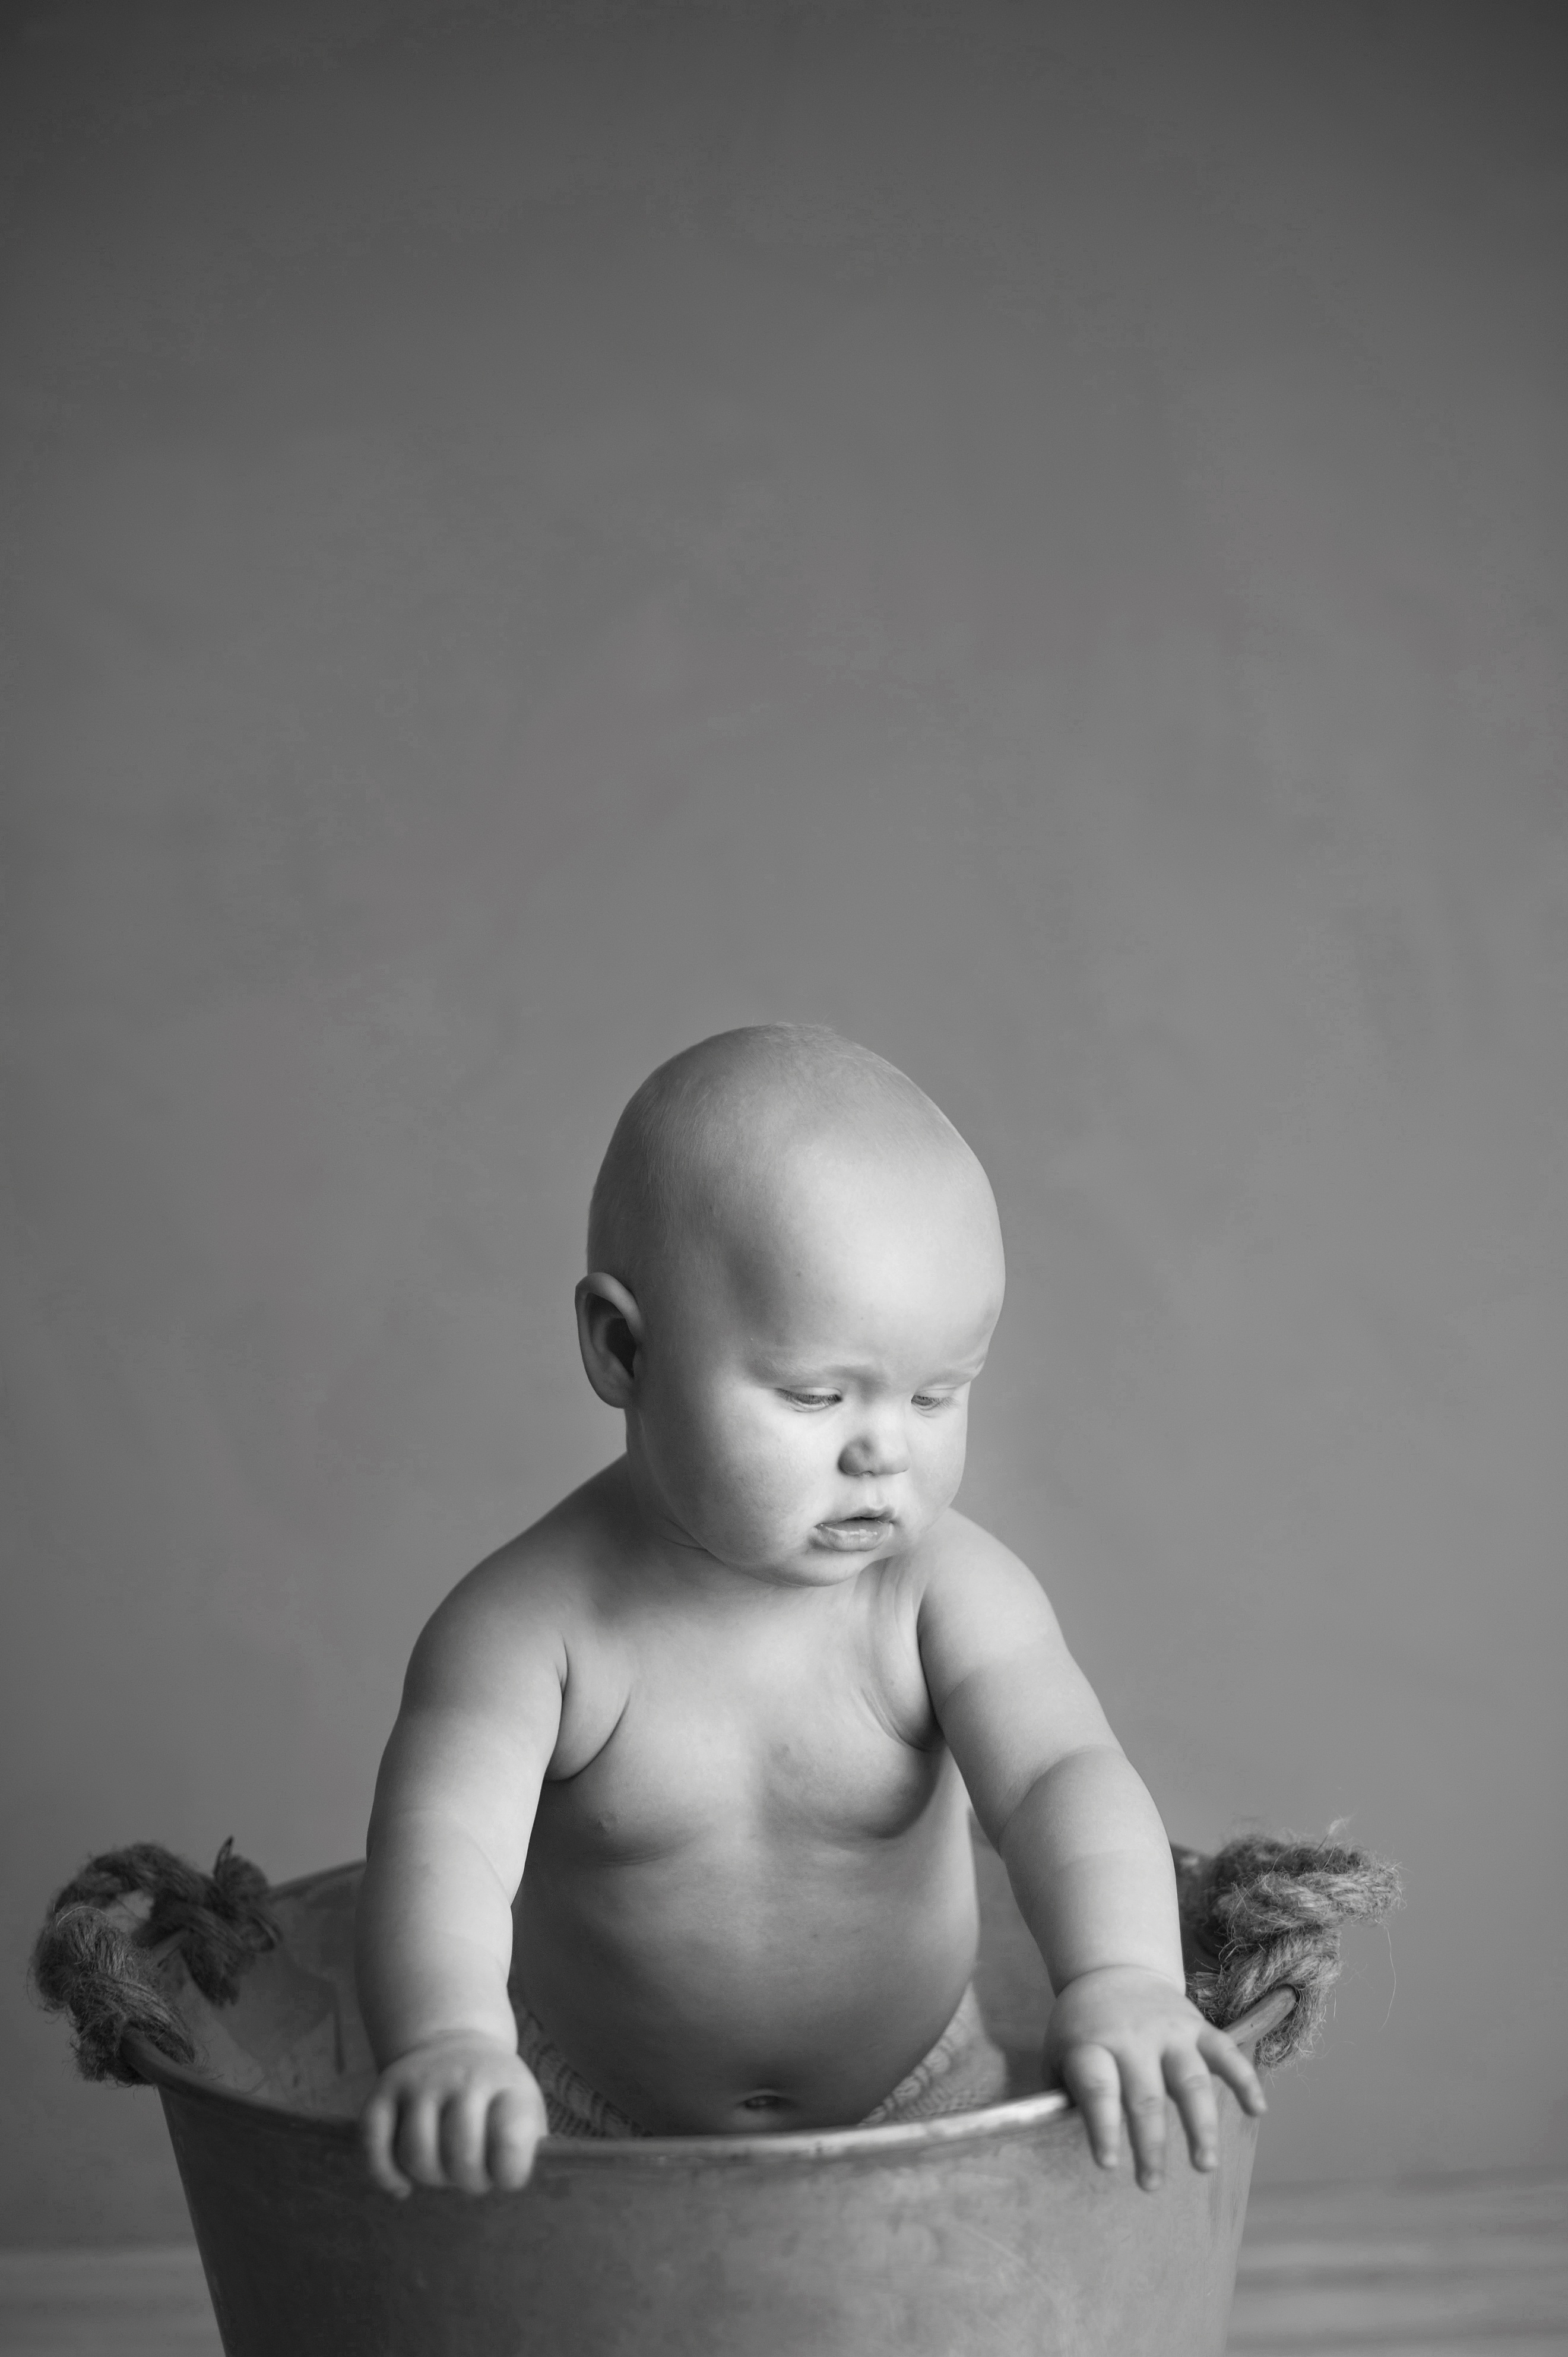
hand, person, black and white, white, photography, boy, portrait, sitting, child, black, monochrome, baby, infant, head, photograph, beauty, iron, monochrome photography, portrait photography, human positions, art model